Question: Where is this activity?
Tambaya: A ina wannan wasan yake?
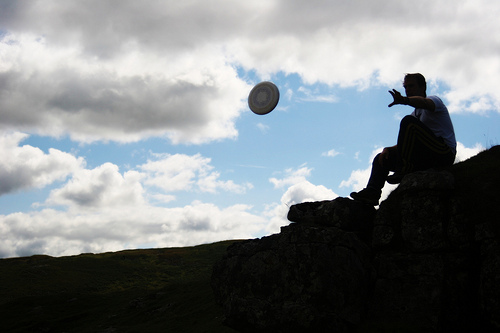
Answer: Out-of-doors.
Amsa: A waje.